American mutilation of Japanese war dead

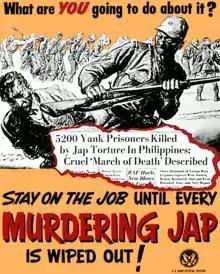
News of the Bataan Death March sparked outrage in the US, as shown by this propaganda poster

Bergerud writes that U.S. troops' hostility towards their Japanese opponents largely arose from incidents in which Japanese soldiers committed war crimes against Americans, such as the Bataan Death March and other incidents conducted by individual soldiers. For instance, Bergerud states that the U.S. Marines on Guadalcanal were aware that the Japanese had beheaded some of the Marines captured on Wake Island prior to the start of the campaign. However, that type of knowledge did not necessarily lead to revenge mutilations. One Marine states that they falsely thought the Japanese had not taken any prisoners of war at Wake Island and so as revenge, they killed all Japanese that tried to surrender.